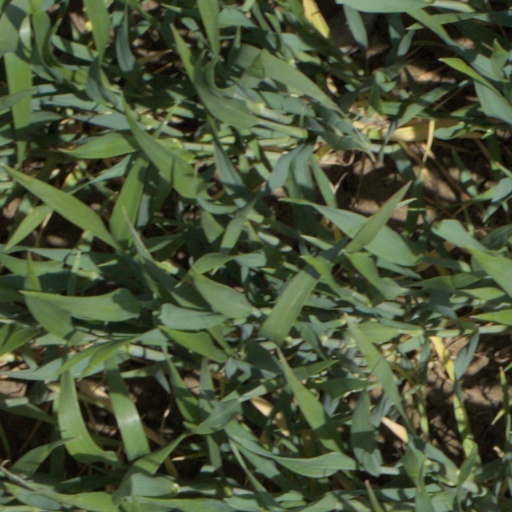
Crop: wheat